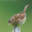
Label: bird